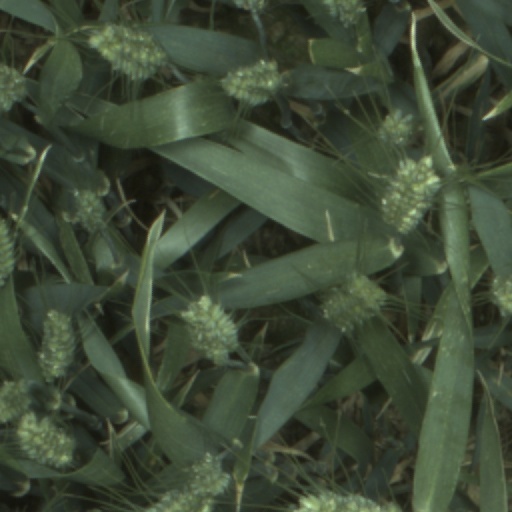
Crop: wheat